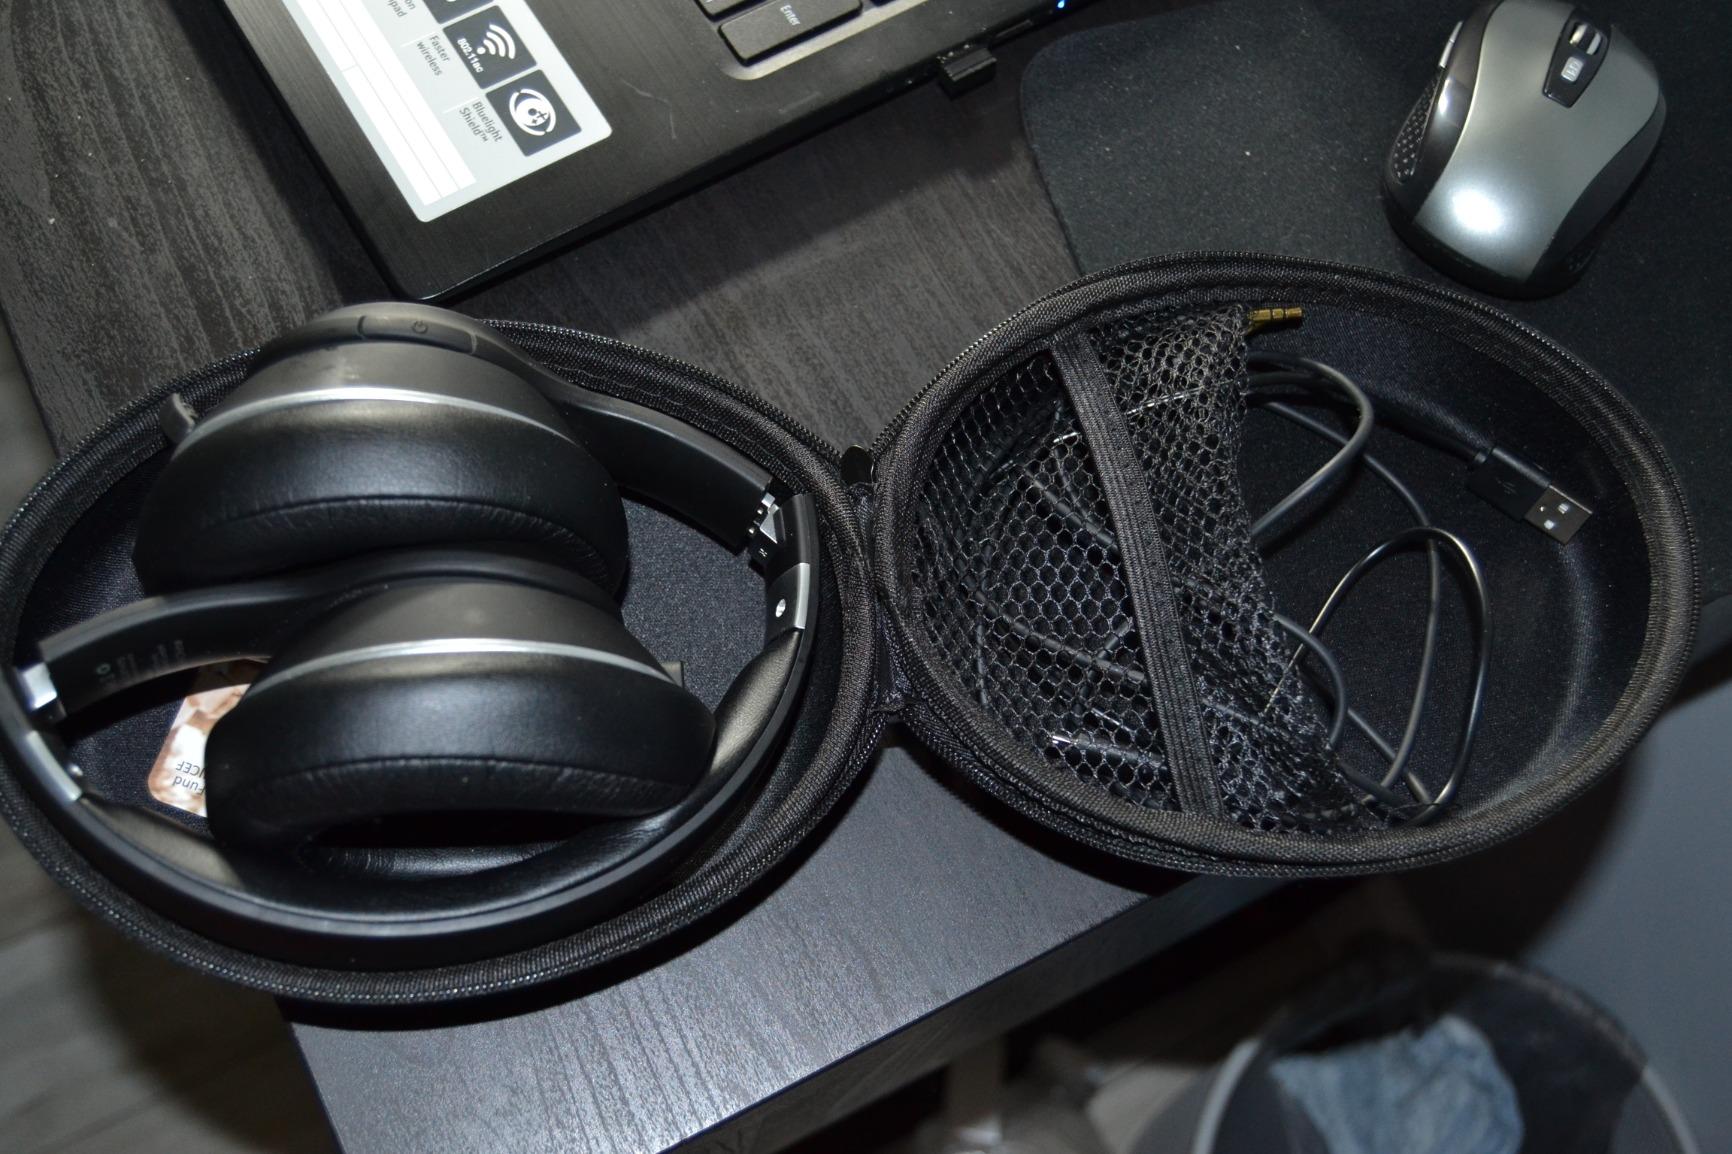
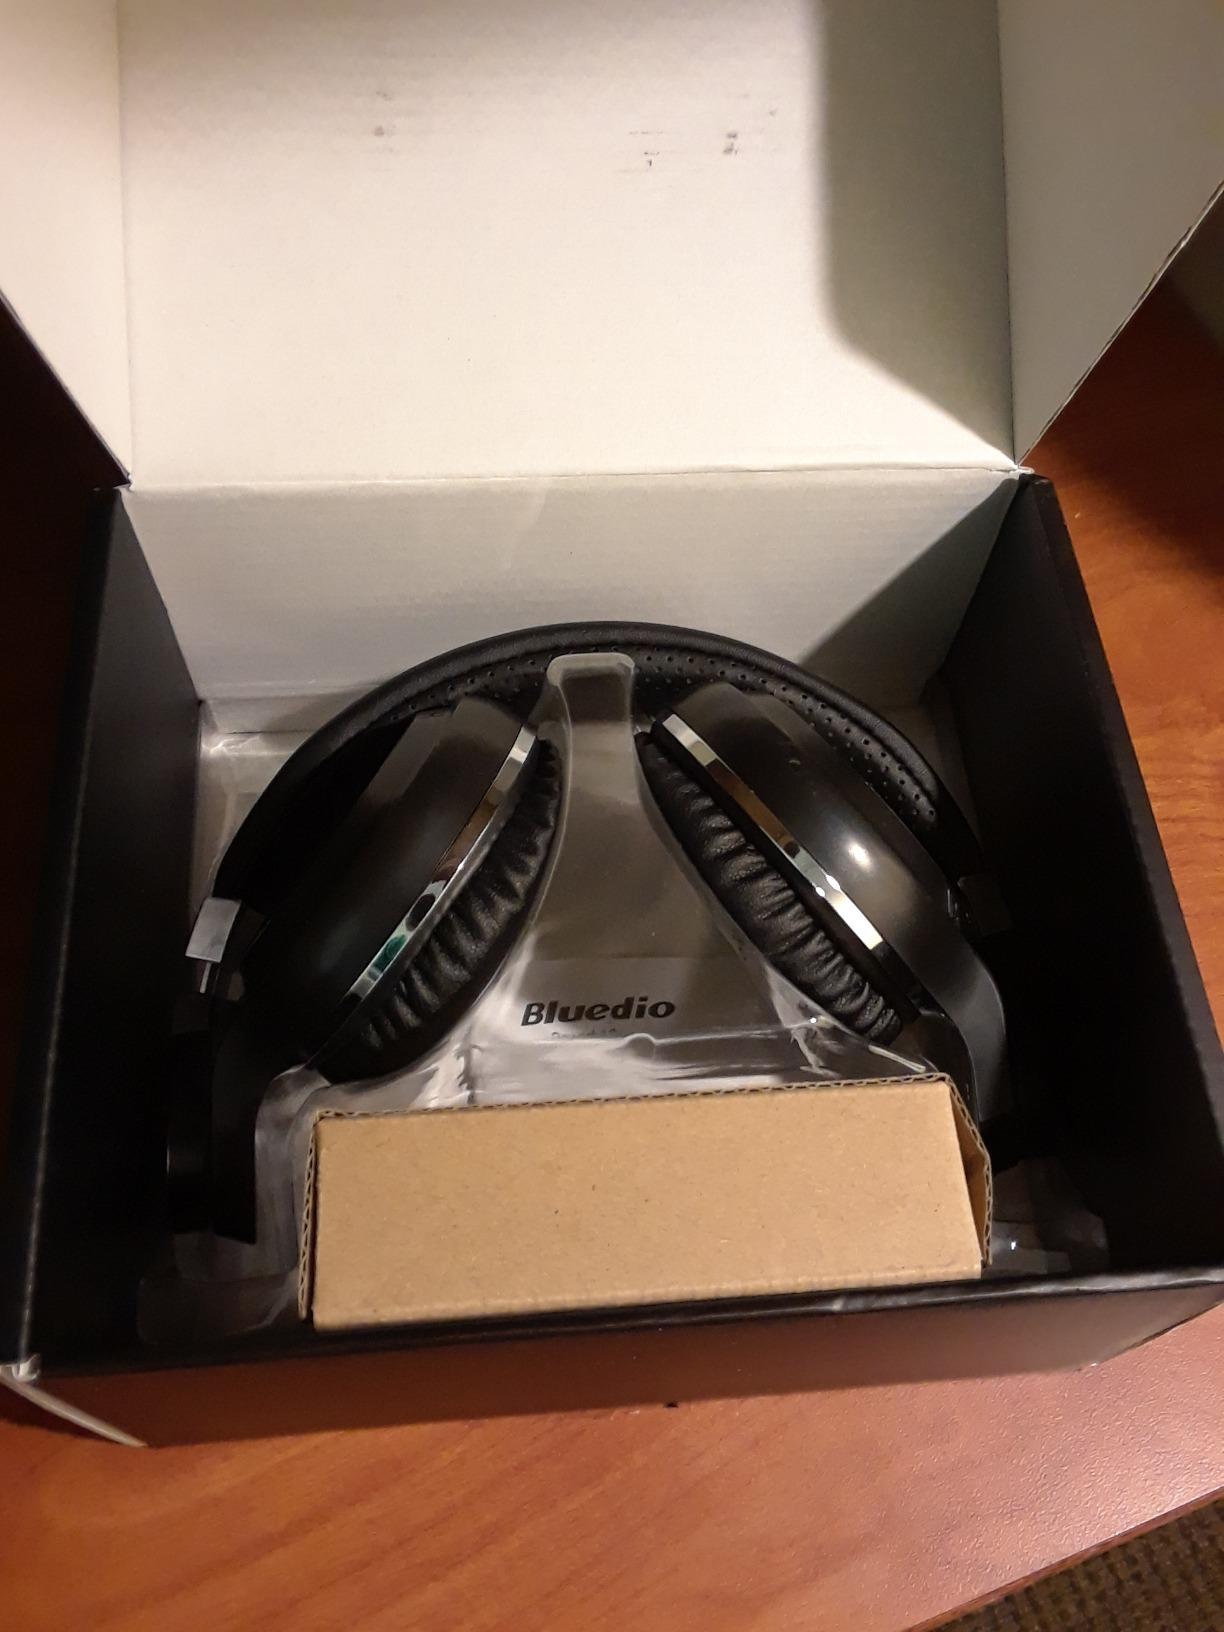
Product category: headphones
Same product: no